Hare Krishna (mantra)

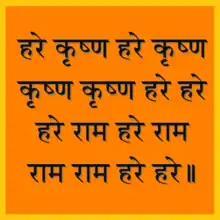
Hare Krishna (Maha Mantra) in the Devanagari script.

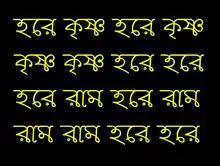
Hare Krishna (Maha Mantra) in the Bengali language

The Hare Krishna mantra, also referred to reverentially as the, is a 16-word Vaishnava mantra mentioned in the Kali-Saṇṭāraṇa Upaniṣad. In the 15th century, it rose to importance in the Bhakti movement following the teachings of Chaitanya Mahaprabhu. This mantra is composed of three Sanskrit names – "Krishna", "Rama", and "Hare".